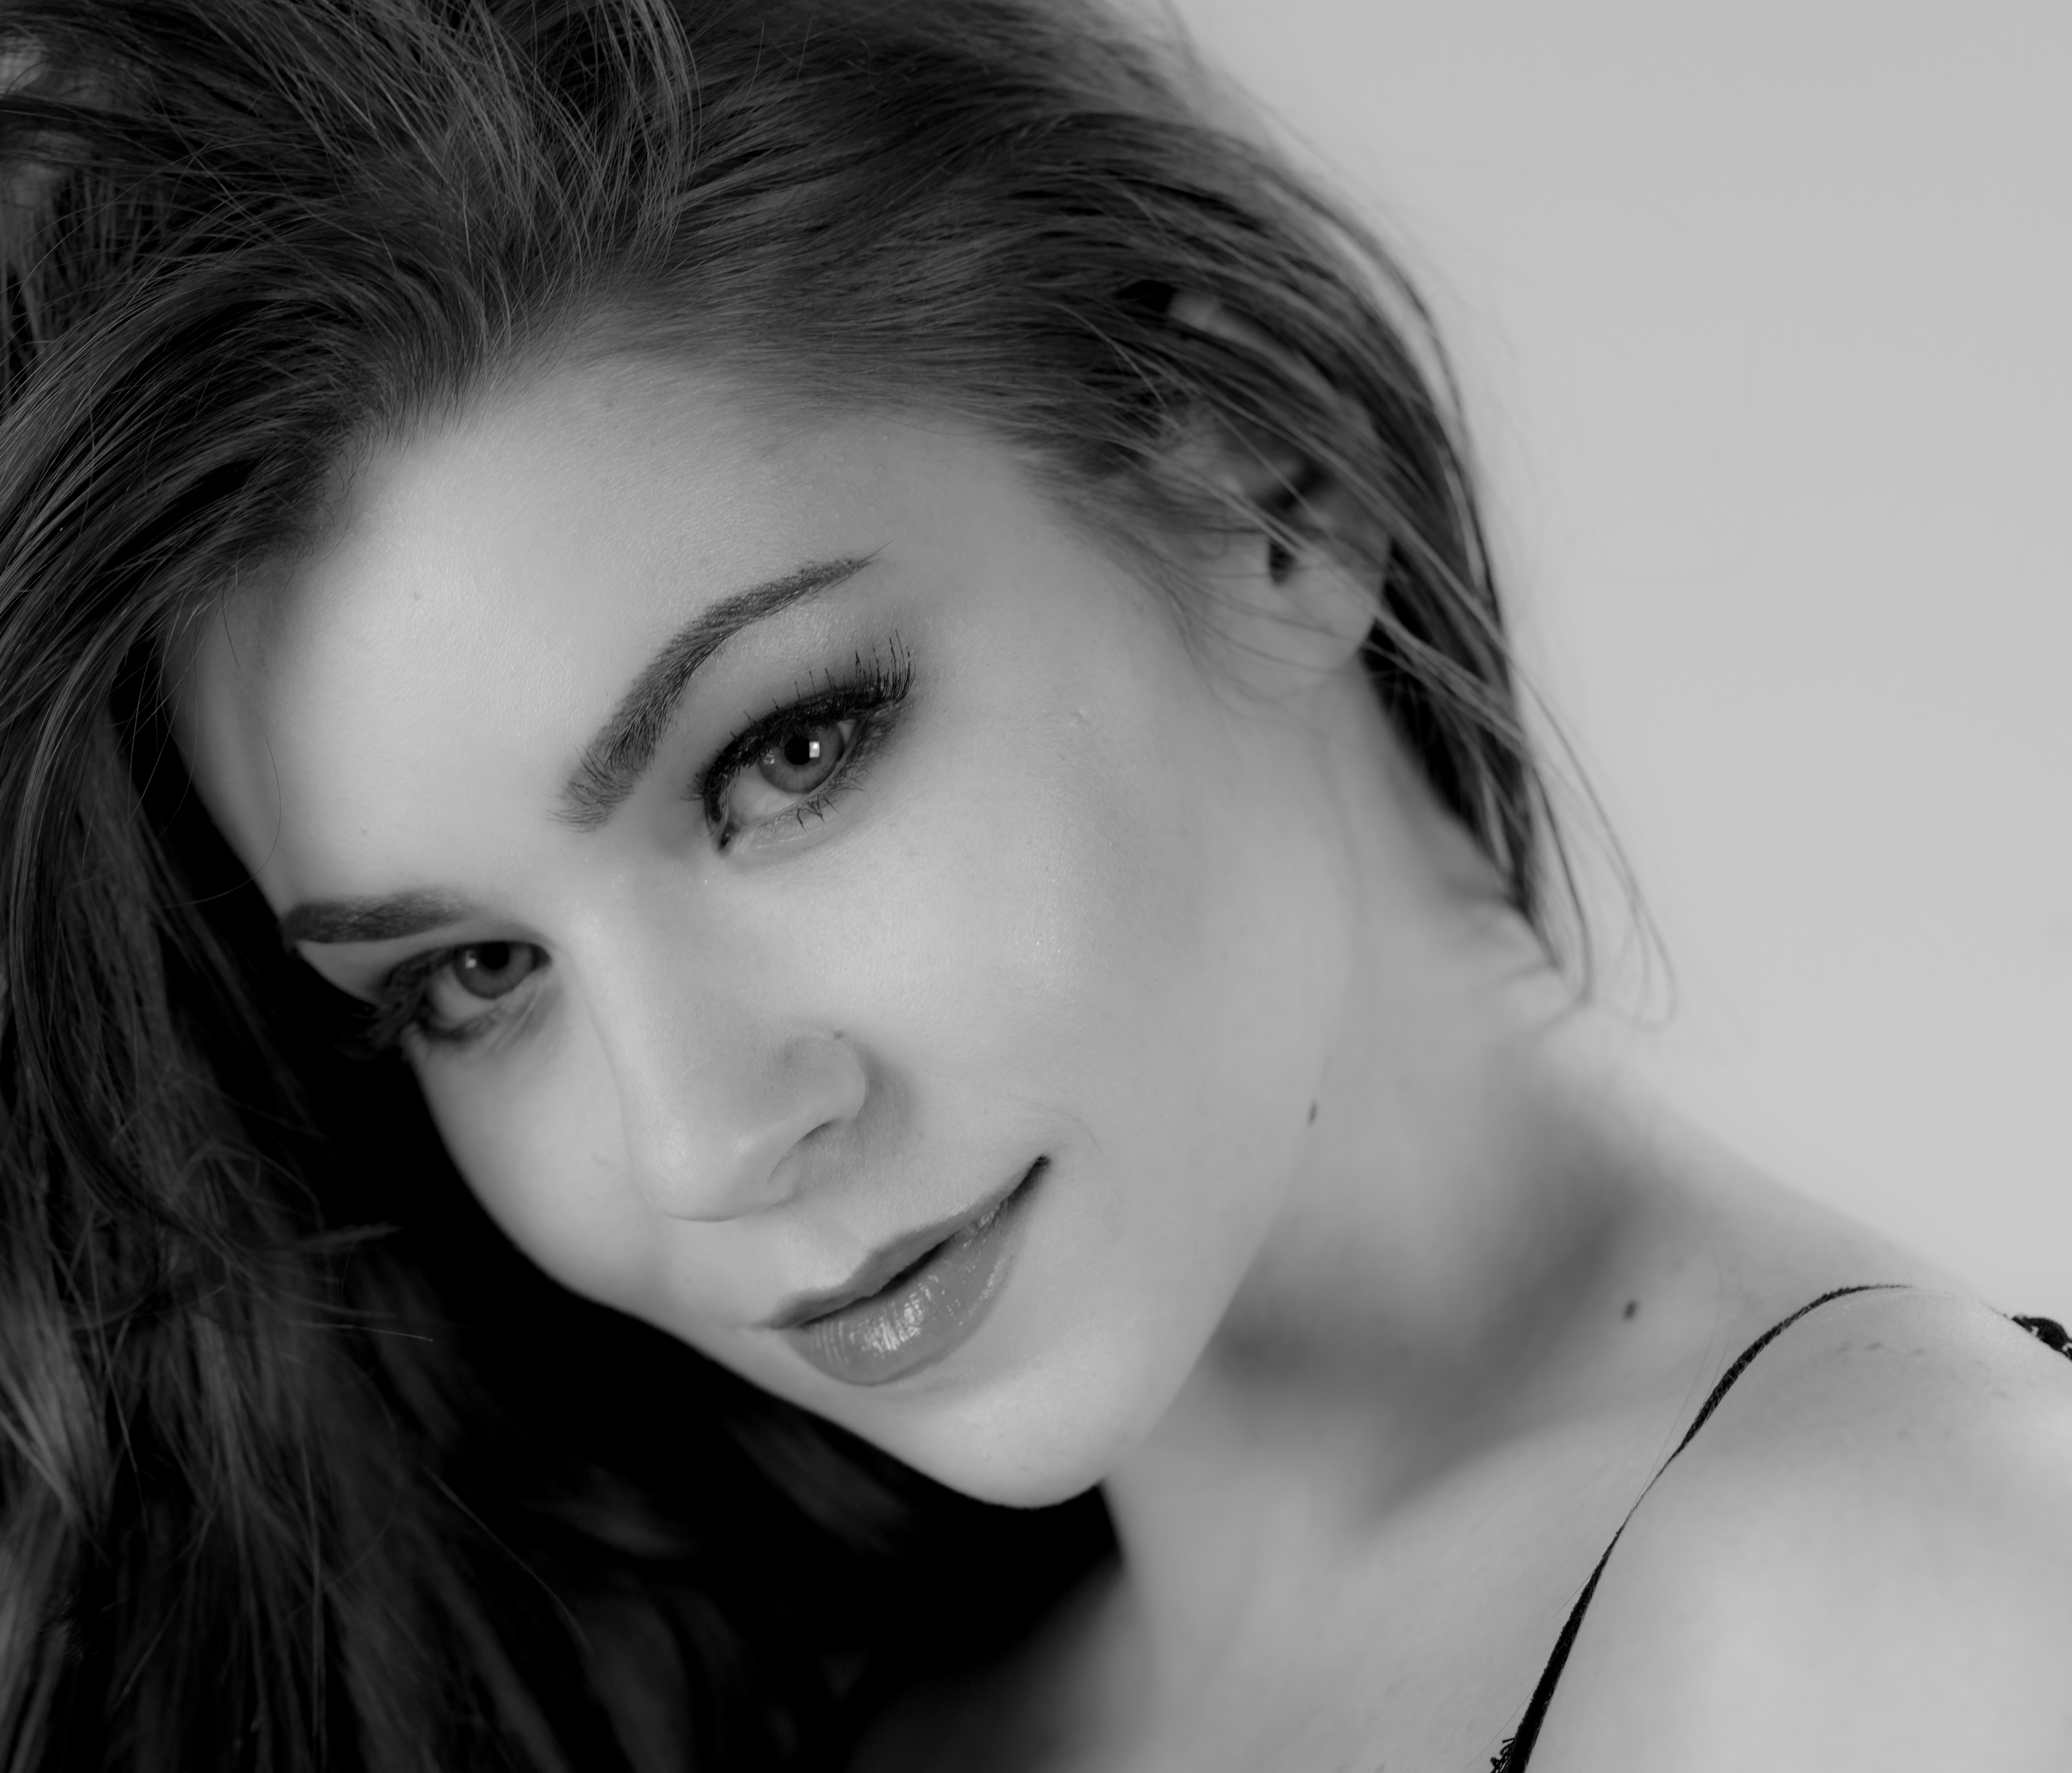
person, black and white, girl, woman, hair, white, photography, portrait, model, black, monochrome, lady, long hair, close up, face, eye, head, skin, beauty, organ, pentax645z, 645z, photo shoot, brown hair, monochrome photography, portrait photography, art model